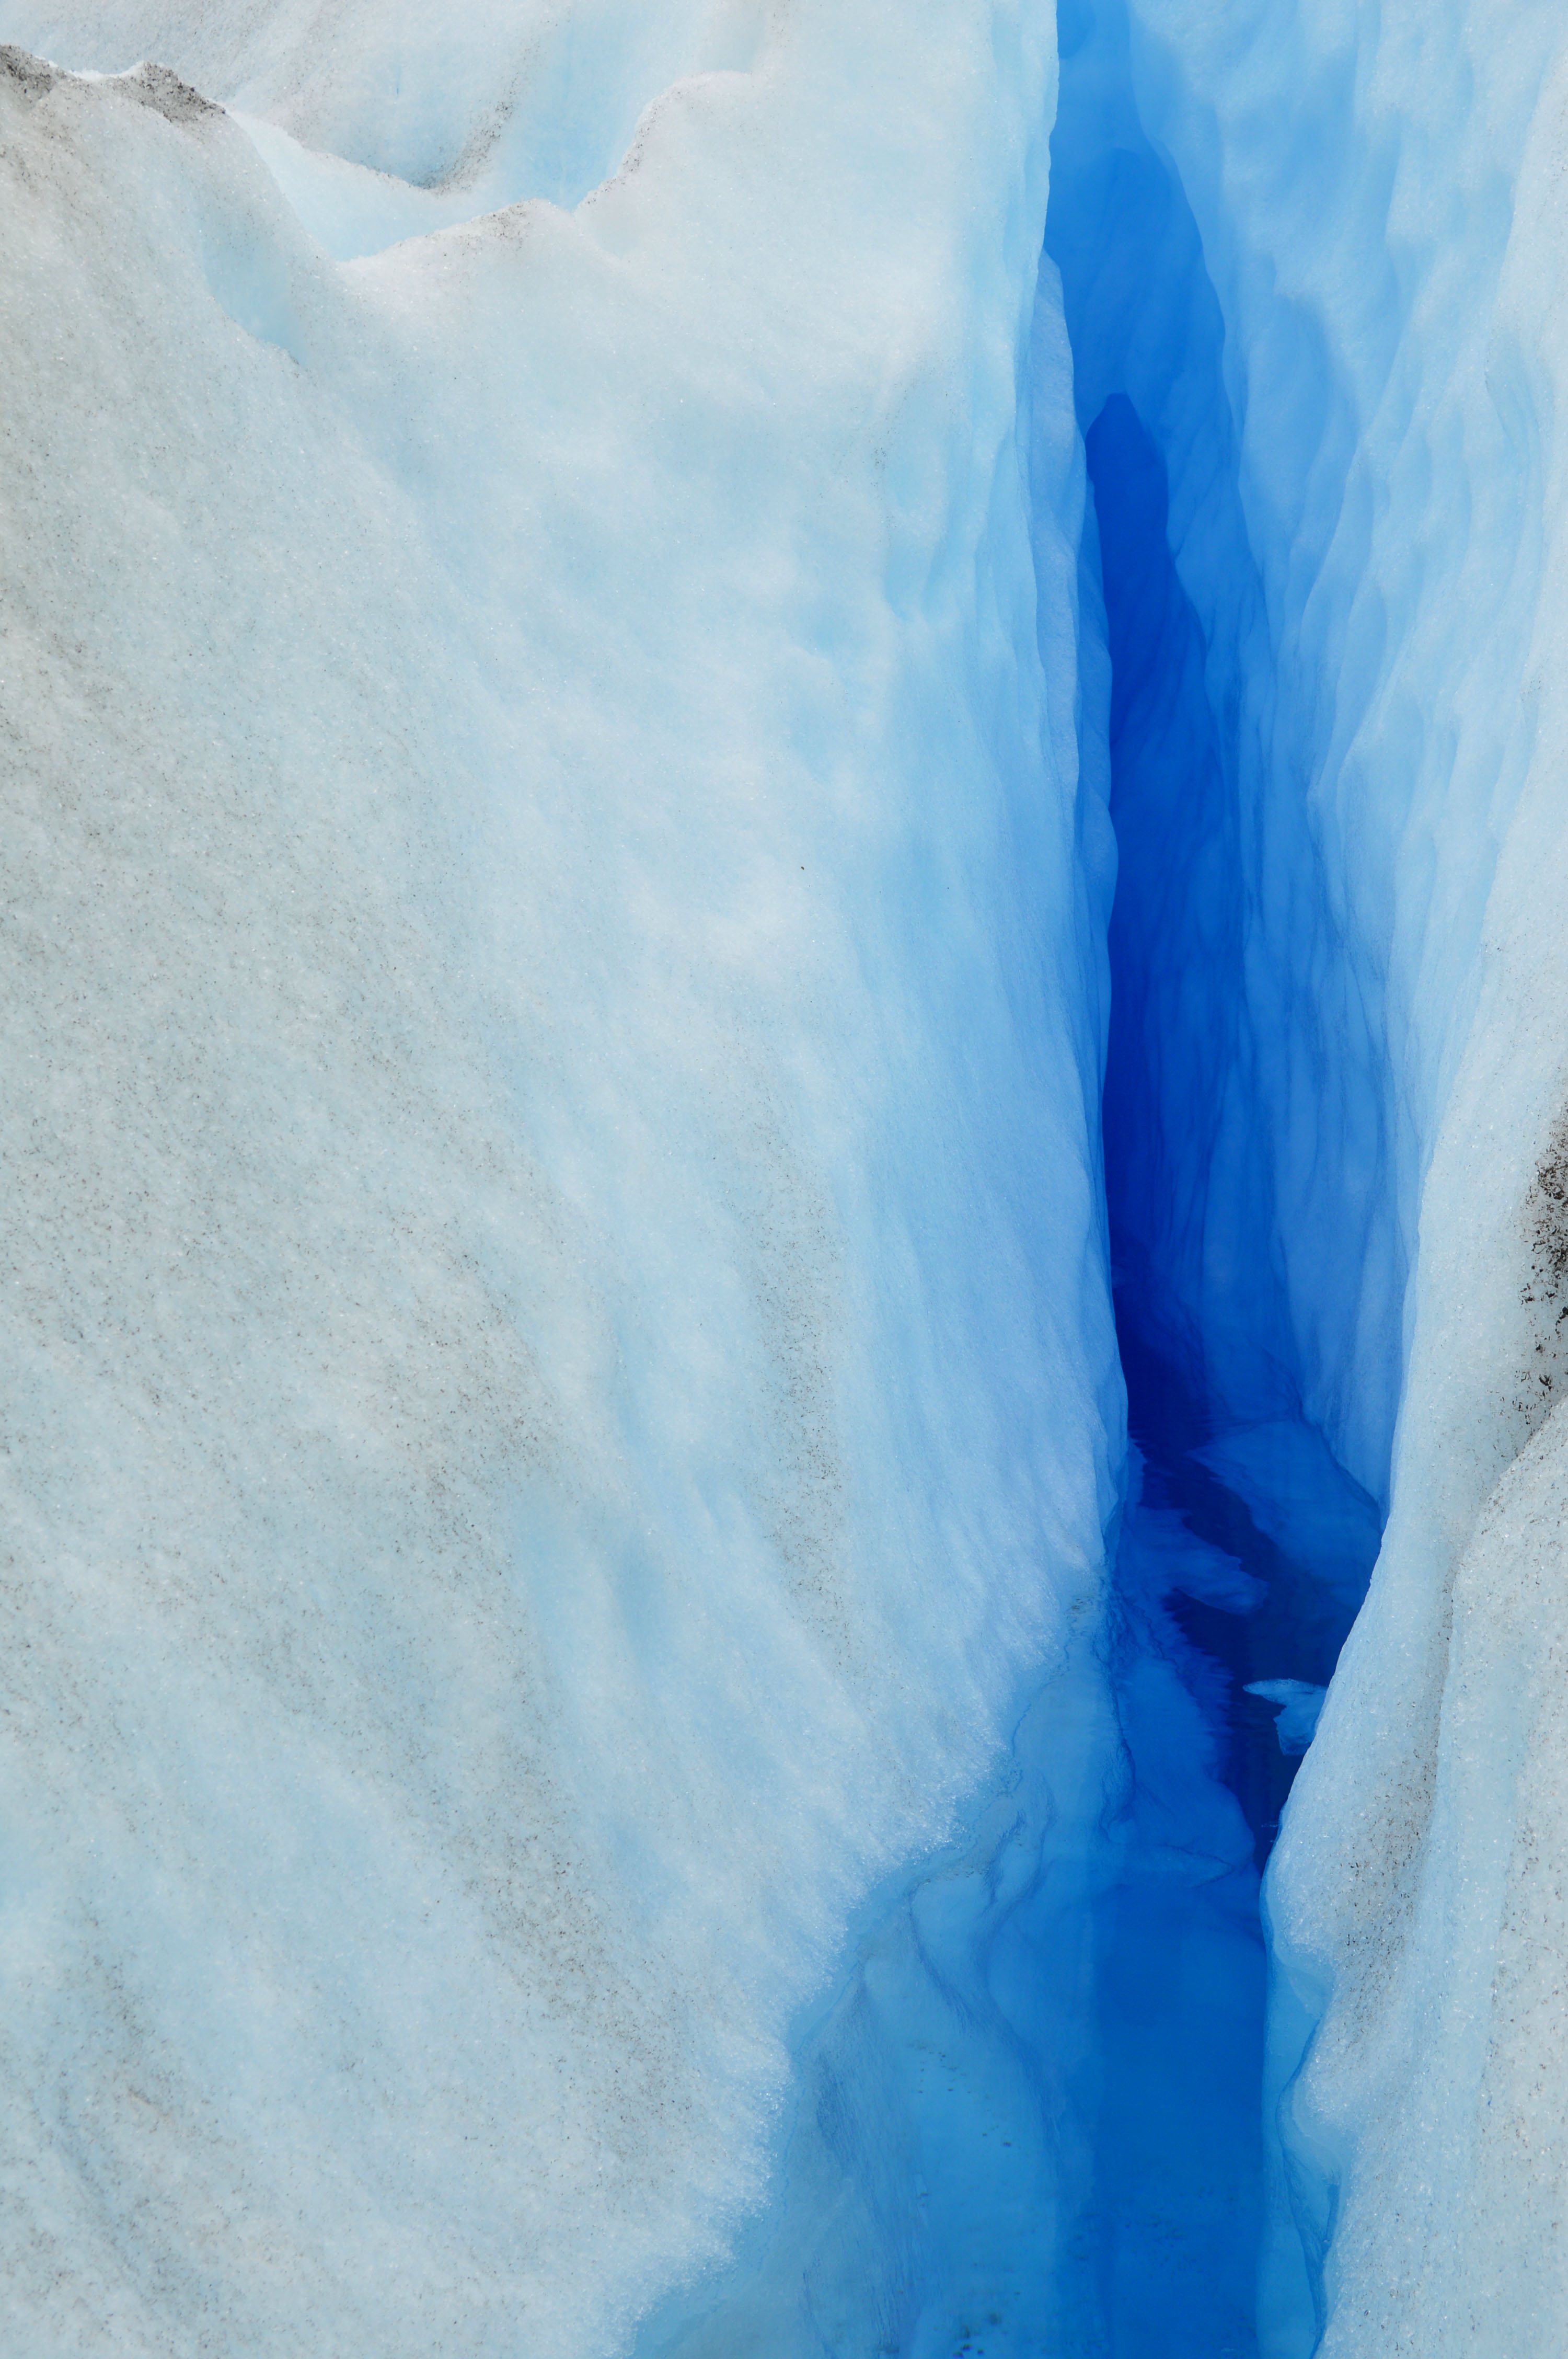
water, nature, formation, ice, glacier, blue, arctic, iceberg, freezing, arctic ocean, glacial landform, geological phenomenon, ice cap, ice cave, polar ice cap